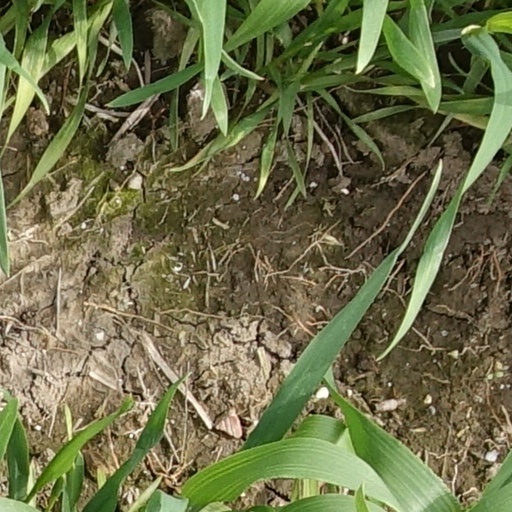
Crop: wheat